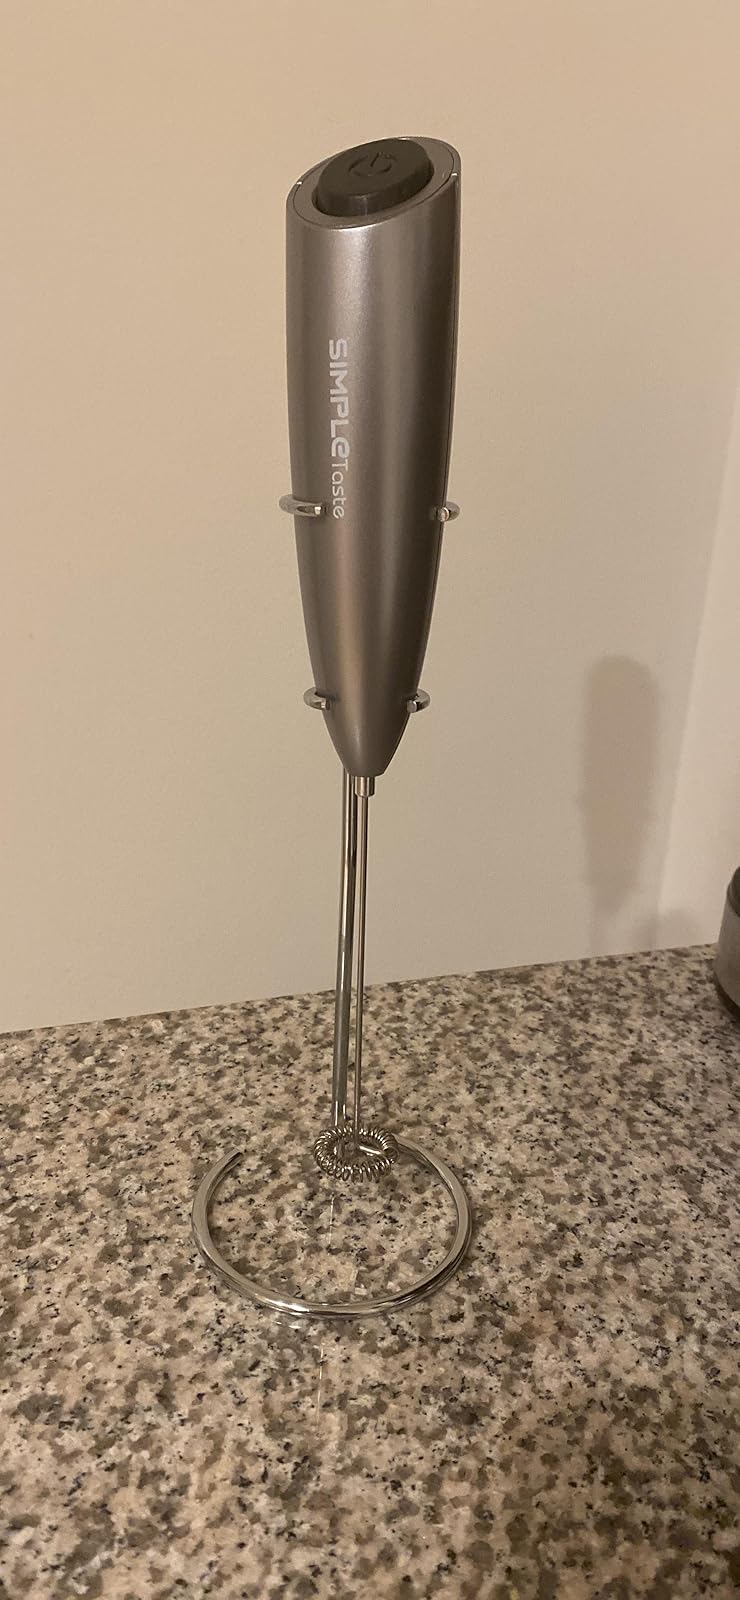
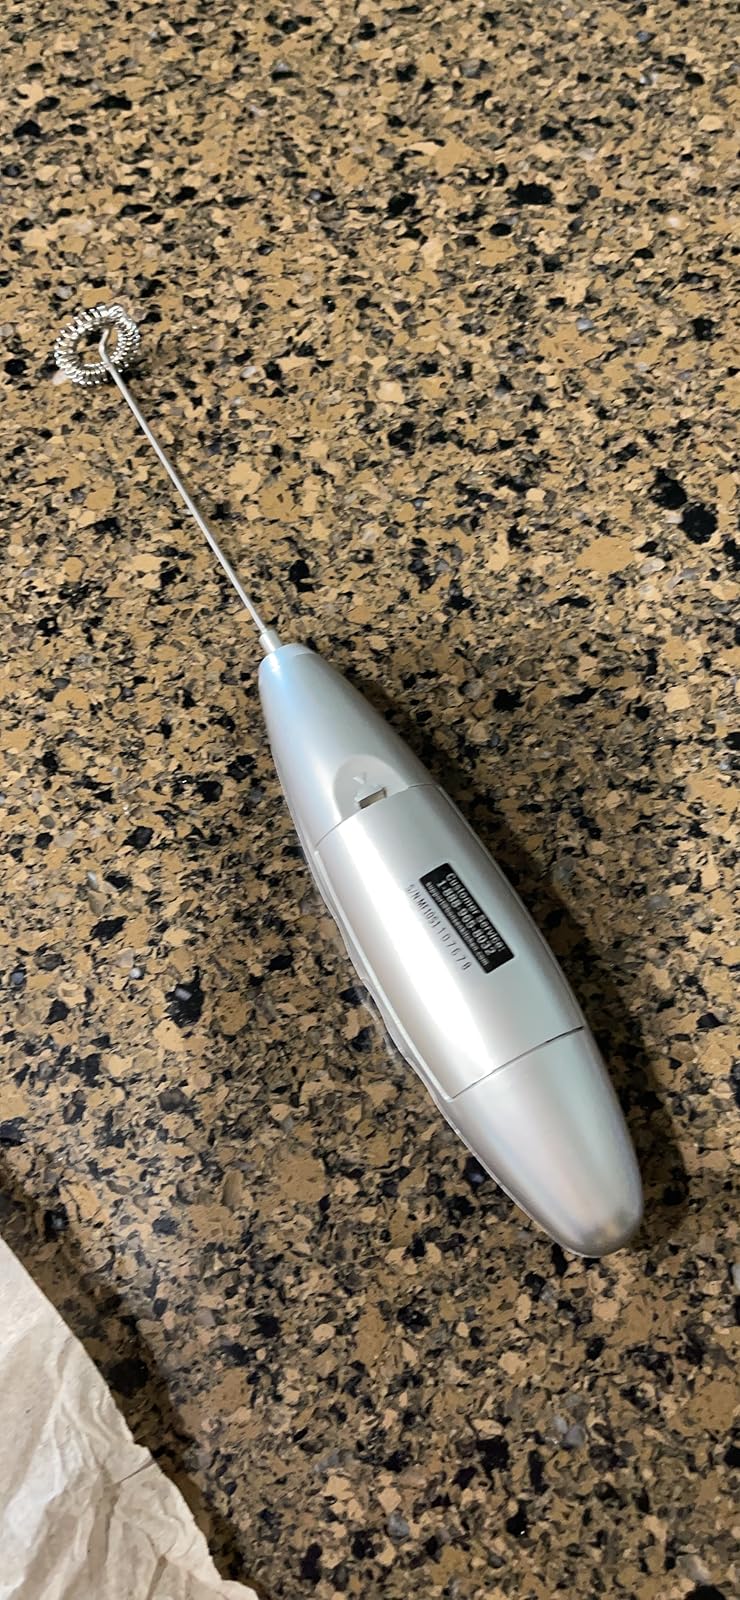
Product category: items_mixer
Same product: no